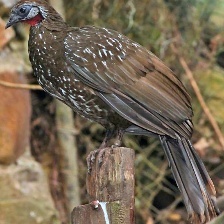
Species: BAND TAILED GUAN
Scientific name: PENELOPE ARGYROTIS